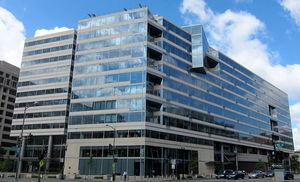
Le Fonds monétaire international ou FMI est une institution internationale regroupant 189 pays, dont le but est de « promouvoir la coopération monétaire internationale, garantir la stabilité financière, faciliter les échanges internationaux, contribuer à un niveau élevé d’emploi, à la stabilité économique et faire reculer la pauvreté ».